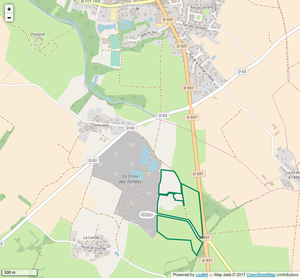
Périmètre de la RNR du Bocage humide des Cailleries.
La réserve naturelle régionale du bocage humide des Cailleries est une réserve naturelle régionale située en Pays de la Loire. Classée en 2012, elle occupe une surface de 18,16 hectares et protège une zone de bocage non loin du Lac de Grand-Lieu.